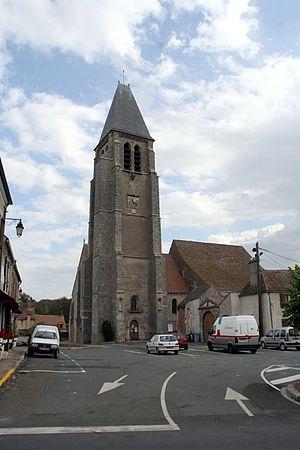
Sonchamp est une commune française située dans le département des Yvelines en région Île-de-France.